Sierra No. 3

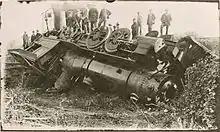
No. 3's 1918 derailment that destroyed the original wooden cab

The locomotive turned on its side in 1918 just above Sonora, destroying its original wooden cab, which was replaced with a new Southern Pacific steel cab in February 1919. Two years later, Sierra No. 3 made it first known Hollywood film appearance, in a silent film "The Terror" starring Tom Mix.